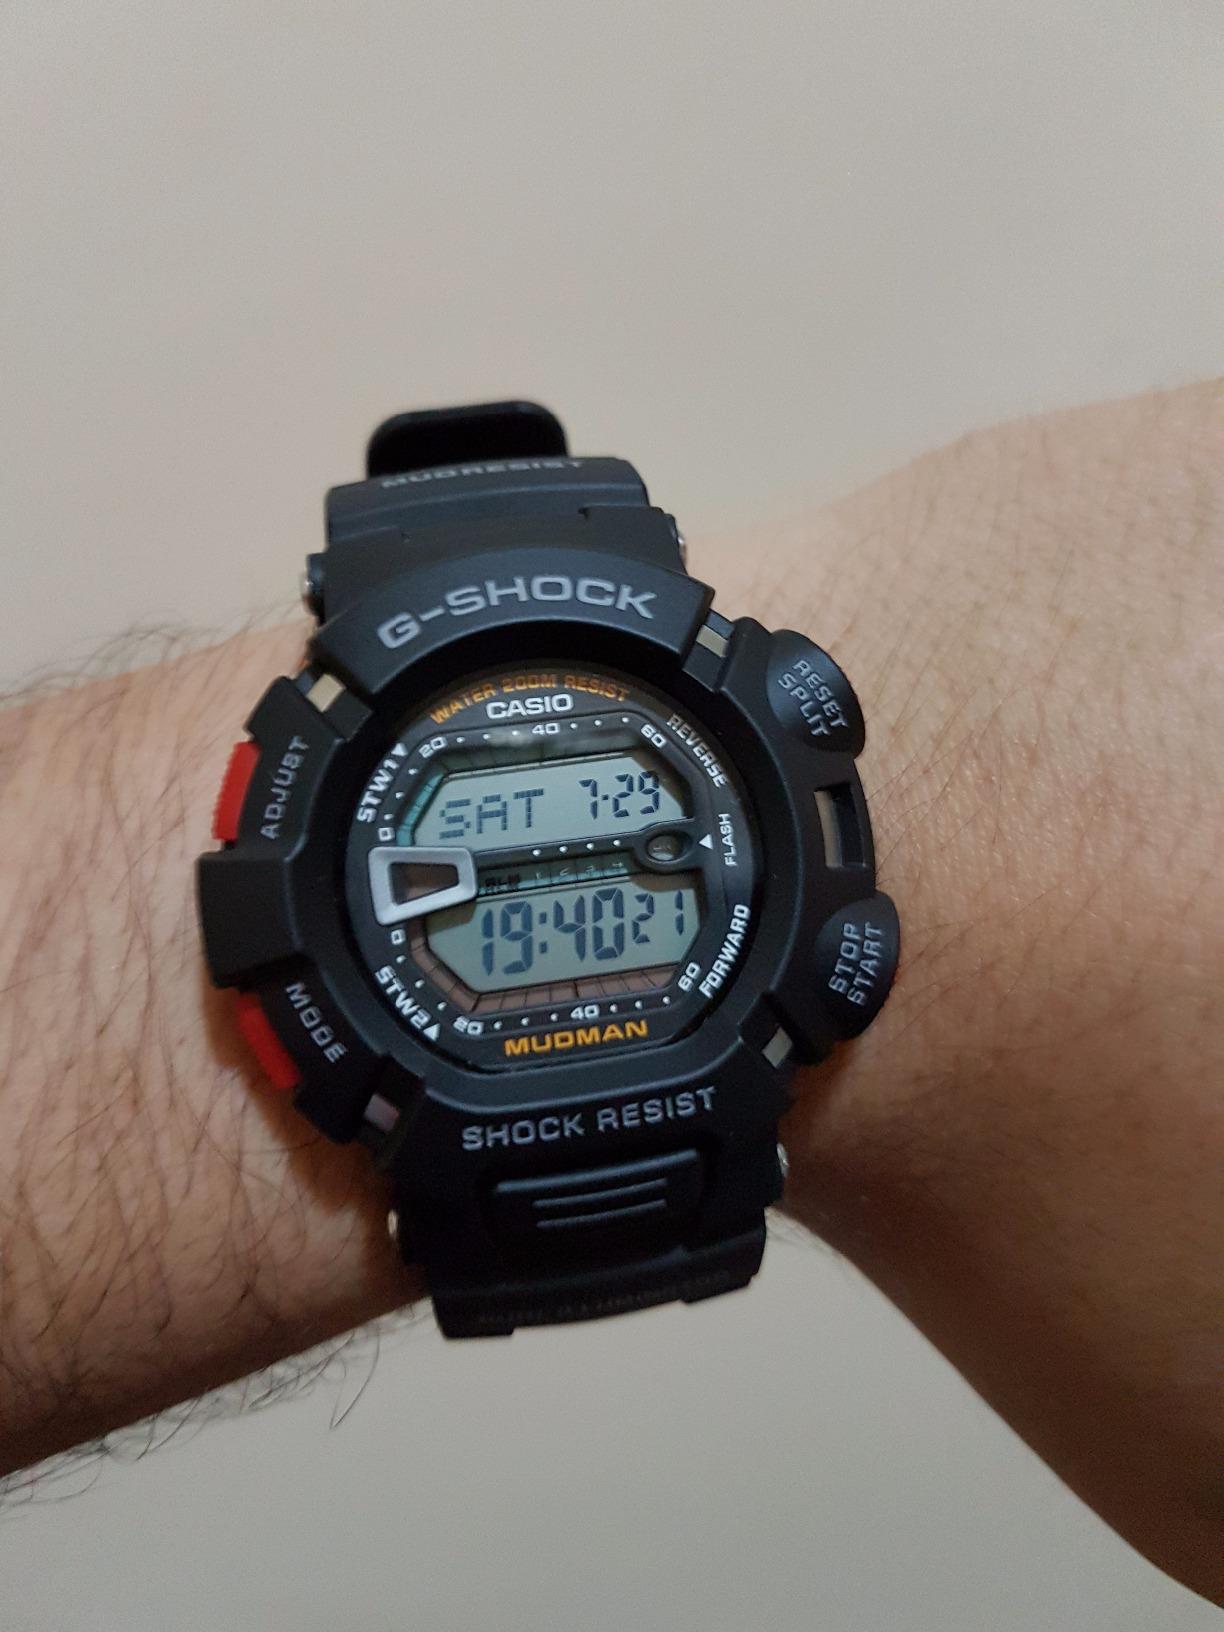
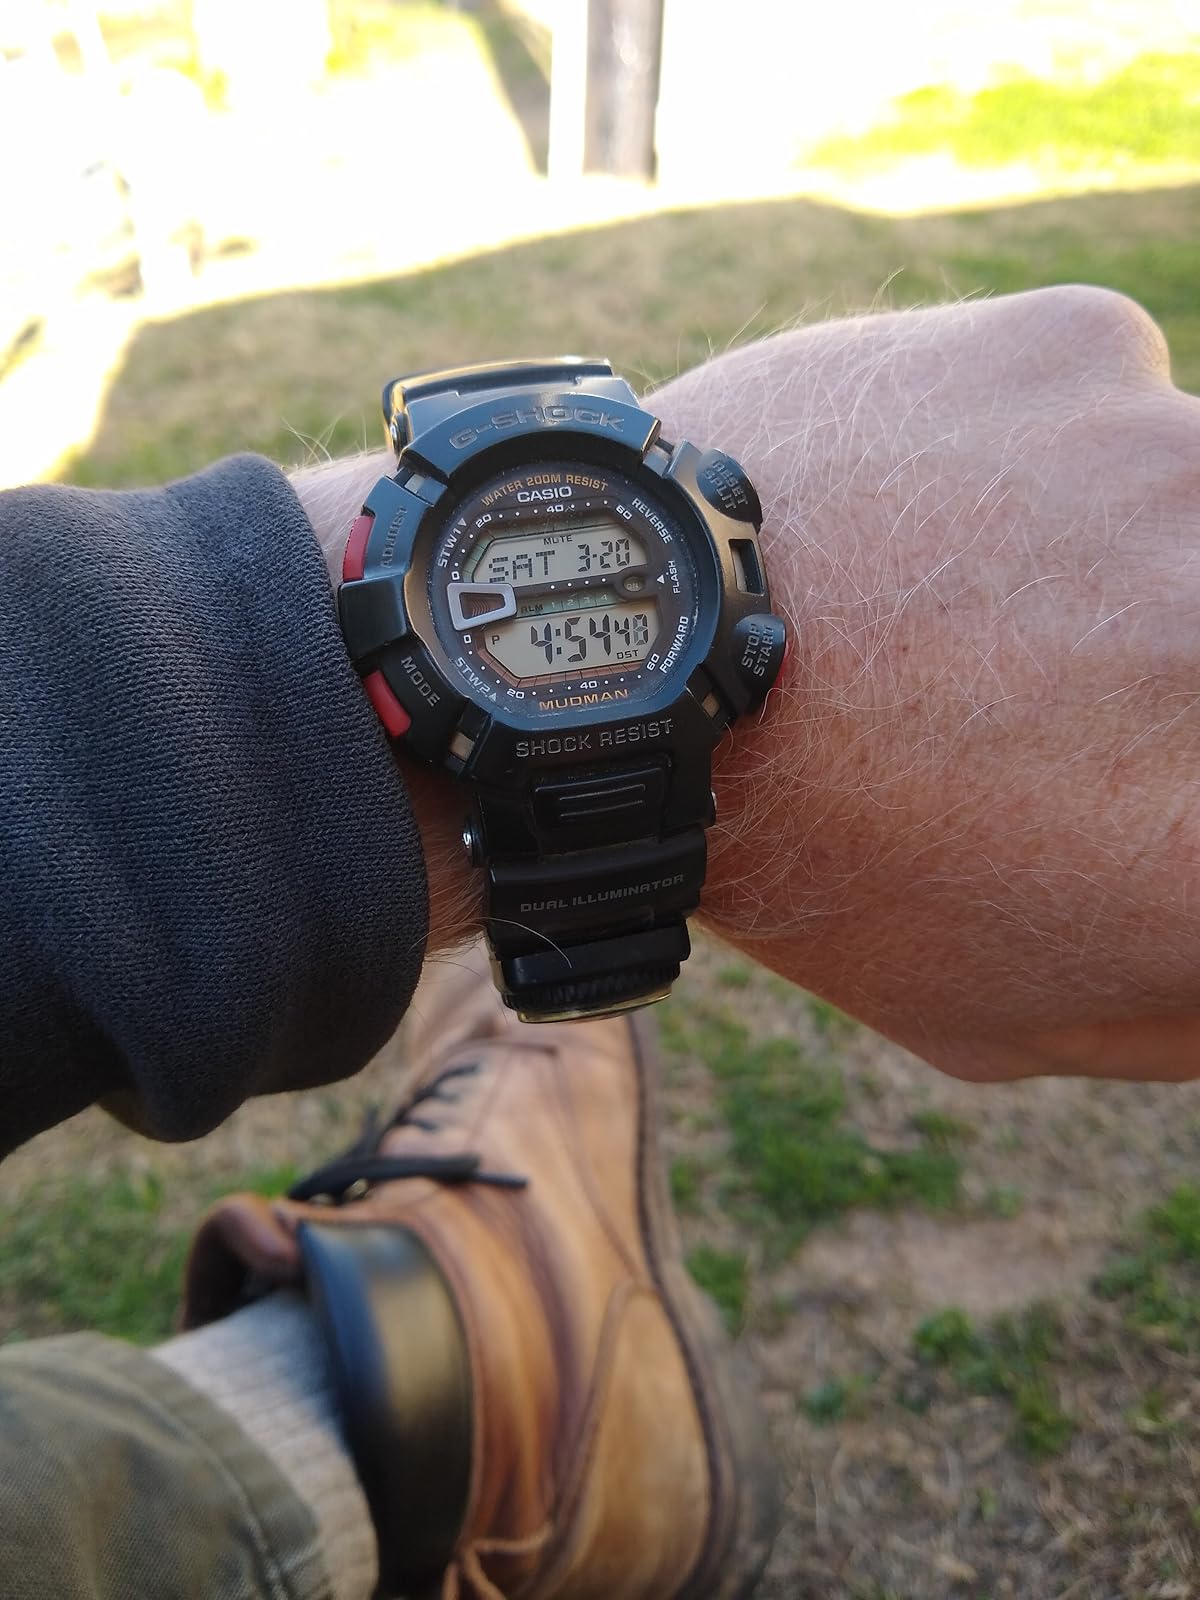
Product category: accessories_watch
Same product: yes